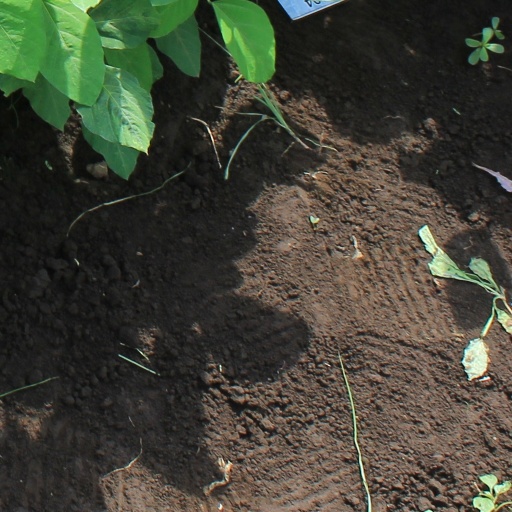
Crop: soybean